Enemy Mine (novella)

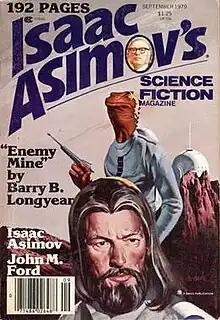
"Enemy Mines first publication, in "Isaac Asimov's Science Fiction Magazine", featured a cover by Vincent DiFate.

"Enemy Mine" is a science fiction novella by American writer Barry B. Longyear. It was originally published in the September 1979 issue of "Isaac Asimov's Science Fiction Magazine". The novella's plot concerns two soldiers, one human and one reptilian-like alien, who find themselves stranded together on a hostile planet.